Mouchamps

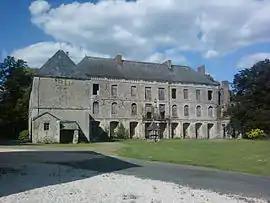
The Château of Soubise Park

Mouchamps is a commune in the Vendée department in the Pays de la Loire region in western France.